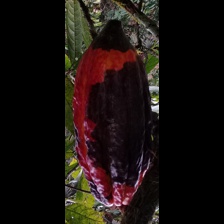
Label: phytophthora